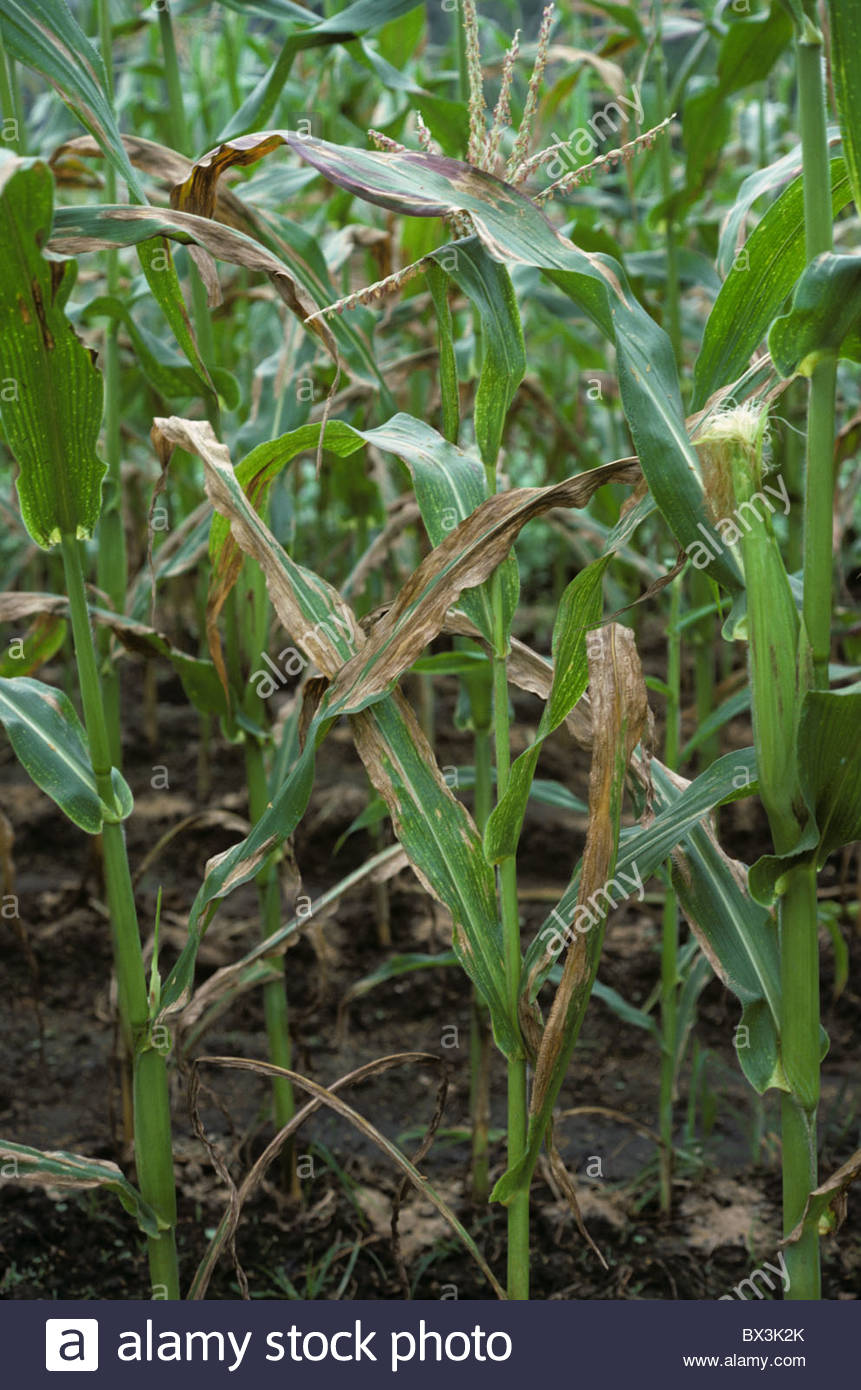
Labels: Corn leaf blight, Corn leaf blight, Corn leaf blight, Corn leaf blight, Corn leaf blight, Corn leaf blight